Saint Seiya: Gigantomachia

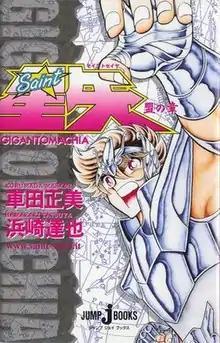
First chapter cover

is a Japanese novel series written by Tatsuya Hamazaki and illustrated by Shingo Araki. It is a spin-off to the "Saint Seiya" manga series by Masami Kurumada. Two novels were released by Shueisha, under their Jump J-Books light novel imprint, in August and December 2002.